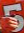
Number: 5